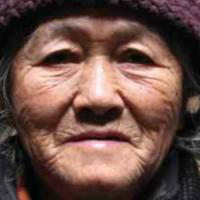
Age group: age 80 +